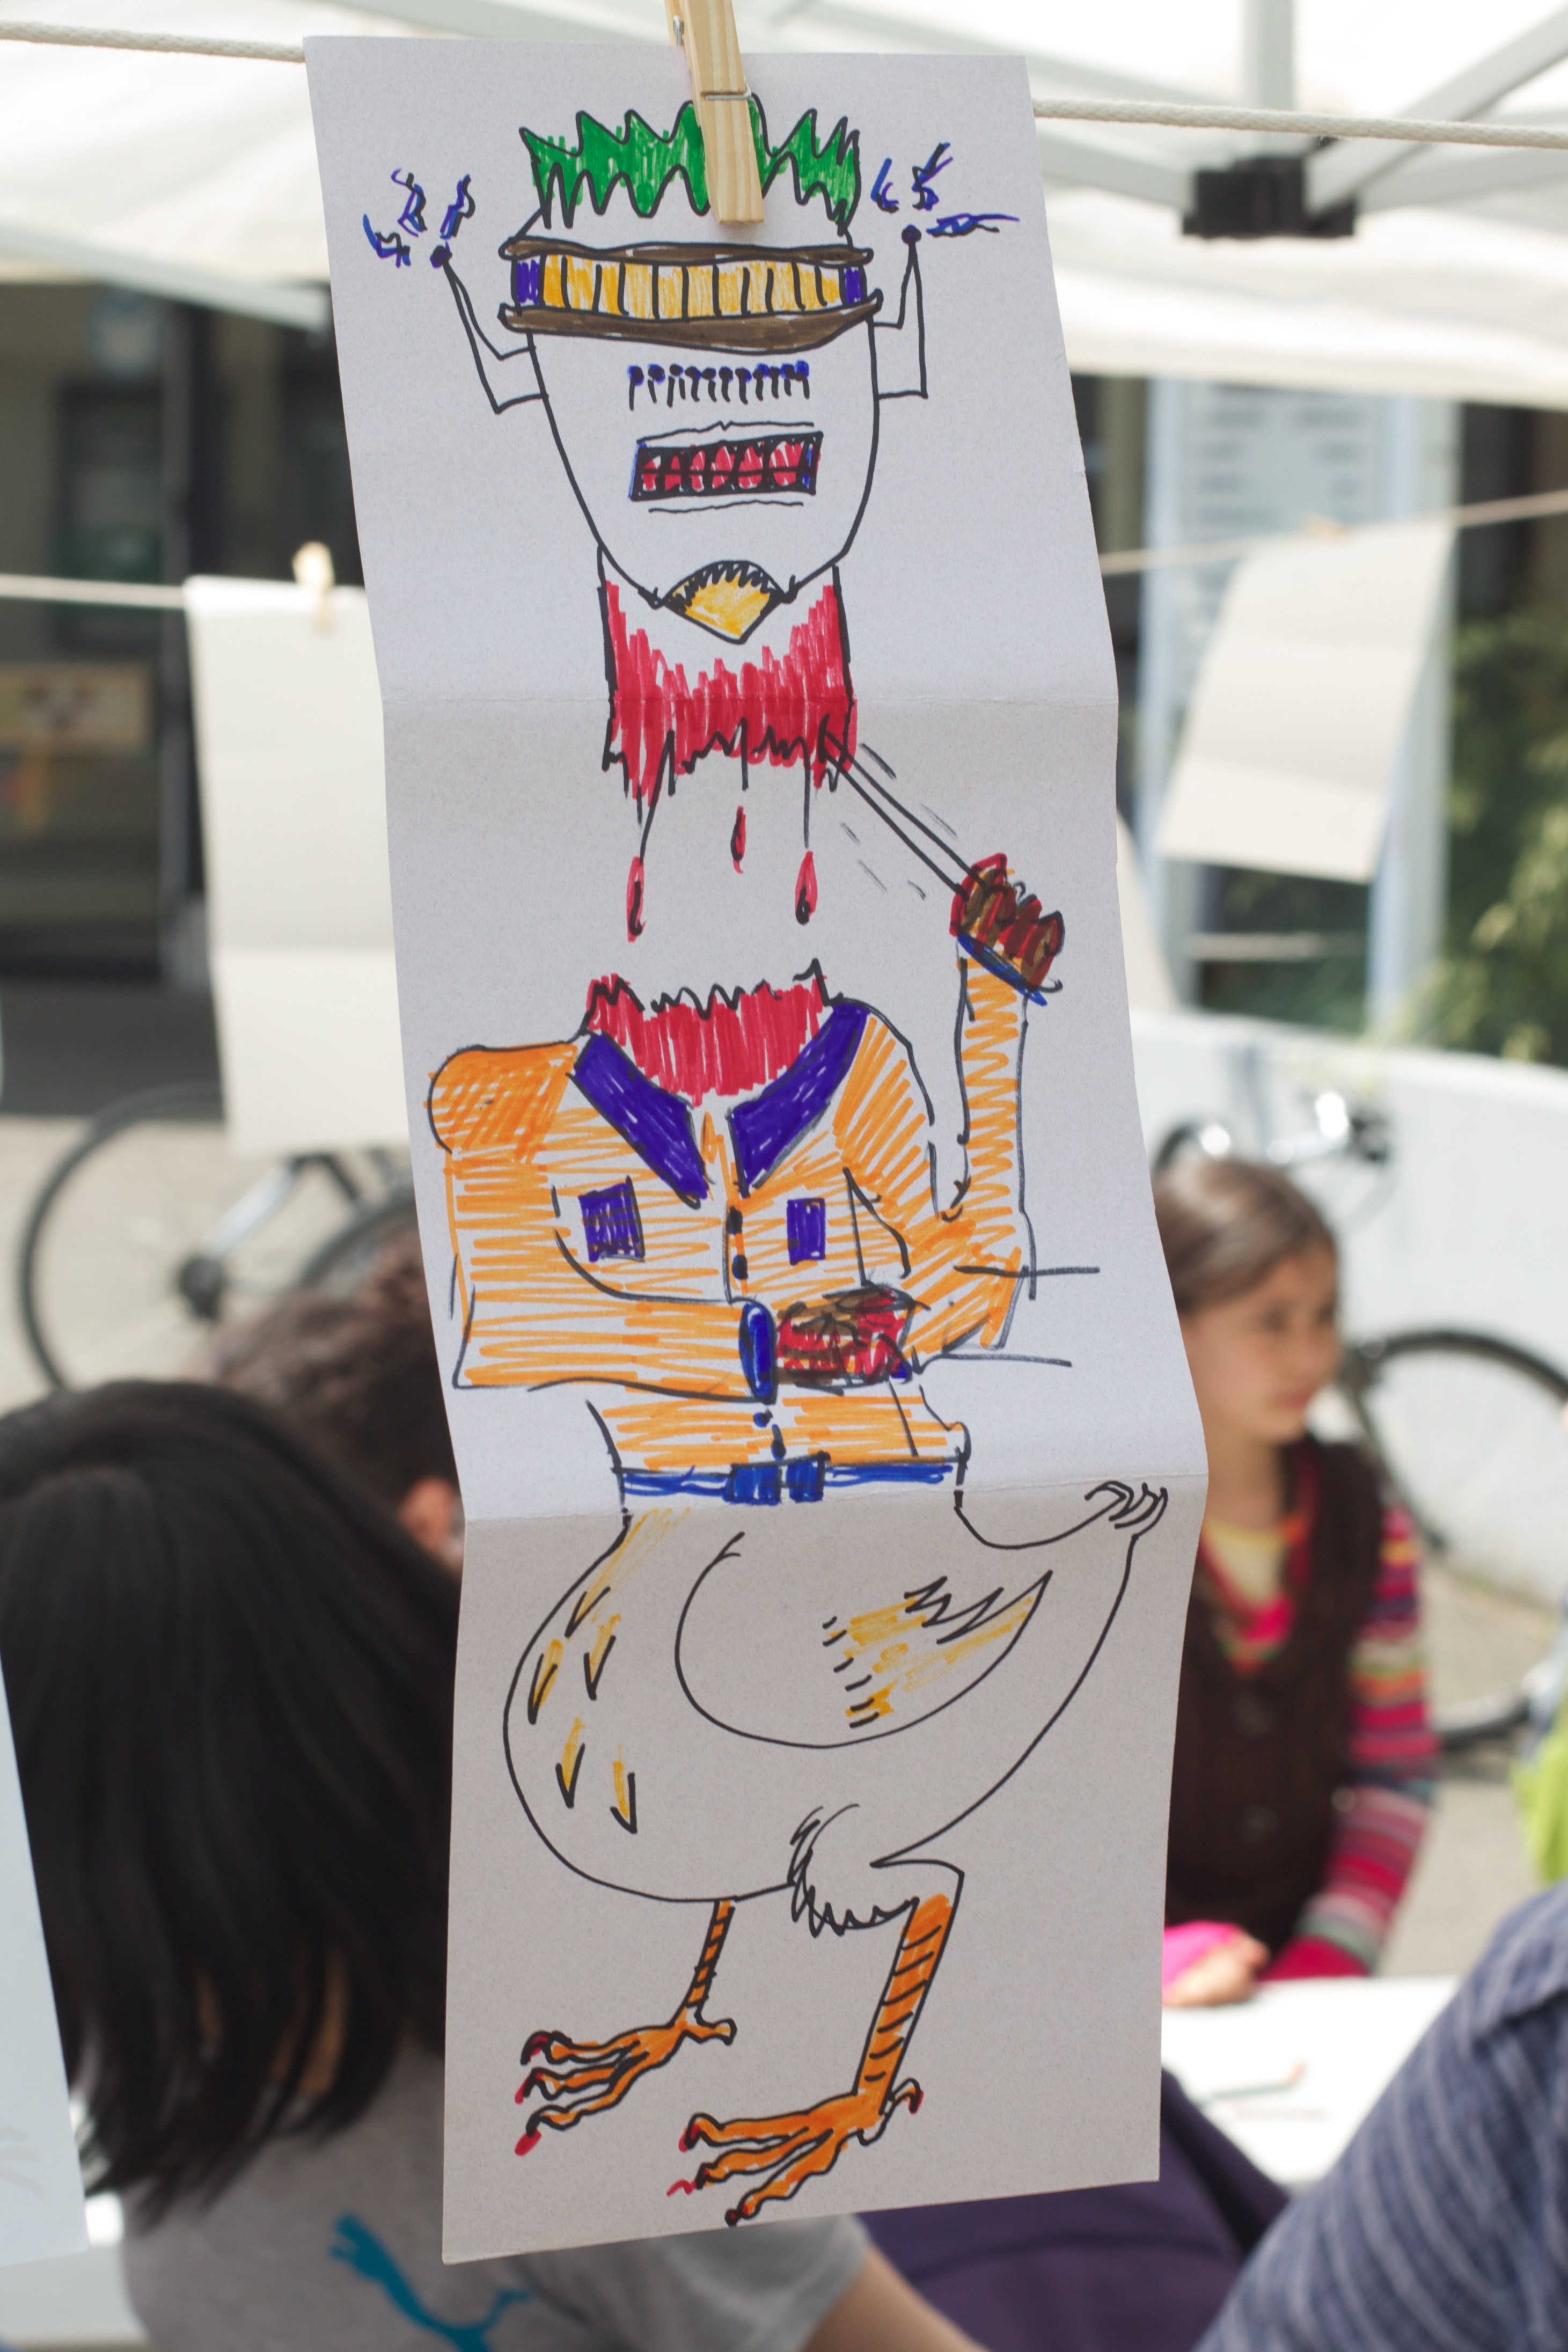
advertising, spring, art, design